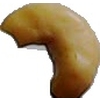
Label: caju_seed